Subtropical cyclone

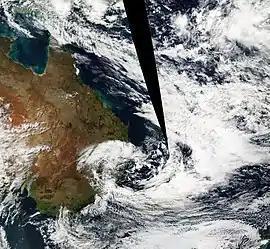
An Australian east coast low in June 2013

Subtropical cyclones are more likely than tropical cyclones to form outside of a region's designated hurricane season. Examples during the 21st century in the north Atlantic include: